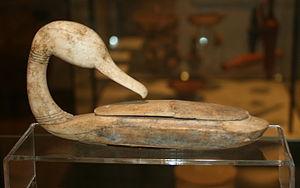
Les Égyptiens de l'antiquité utilisaient de nombreux produits cosmétiques, à la fois pour des raisons médicinales, thérapeutiques et esthétiques, mais également pour le bien être du corps, il fallait entretenir, conserver et soigner son corps dans le but de rejoindre la maison de l'éternité. Le terme cosmétique vient du grec ancien κόσμος, kosmos « parement, ornement ». Le mot cosmétique comme celui de parfum prendra son sens plus tard dans l'Histoire ; dans la période antique il s'agissait d'une forme de préparation sacrée, puis par la suite profane, faite de fumigations, d'onguents, de baumes, d'huiles et de potions issus de la botanique, des minéraux, ou du monde animal ; les cataplasmes étaient aussi des formes de préparations utilisées, dans un but religieux, magico-médicinal, puis thérapeutique et esthétique pour se parer.